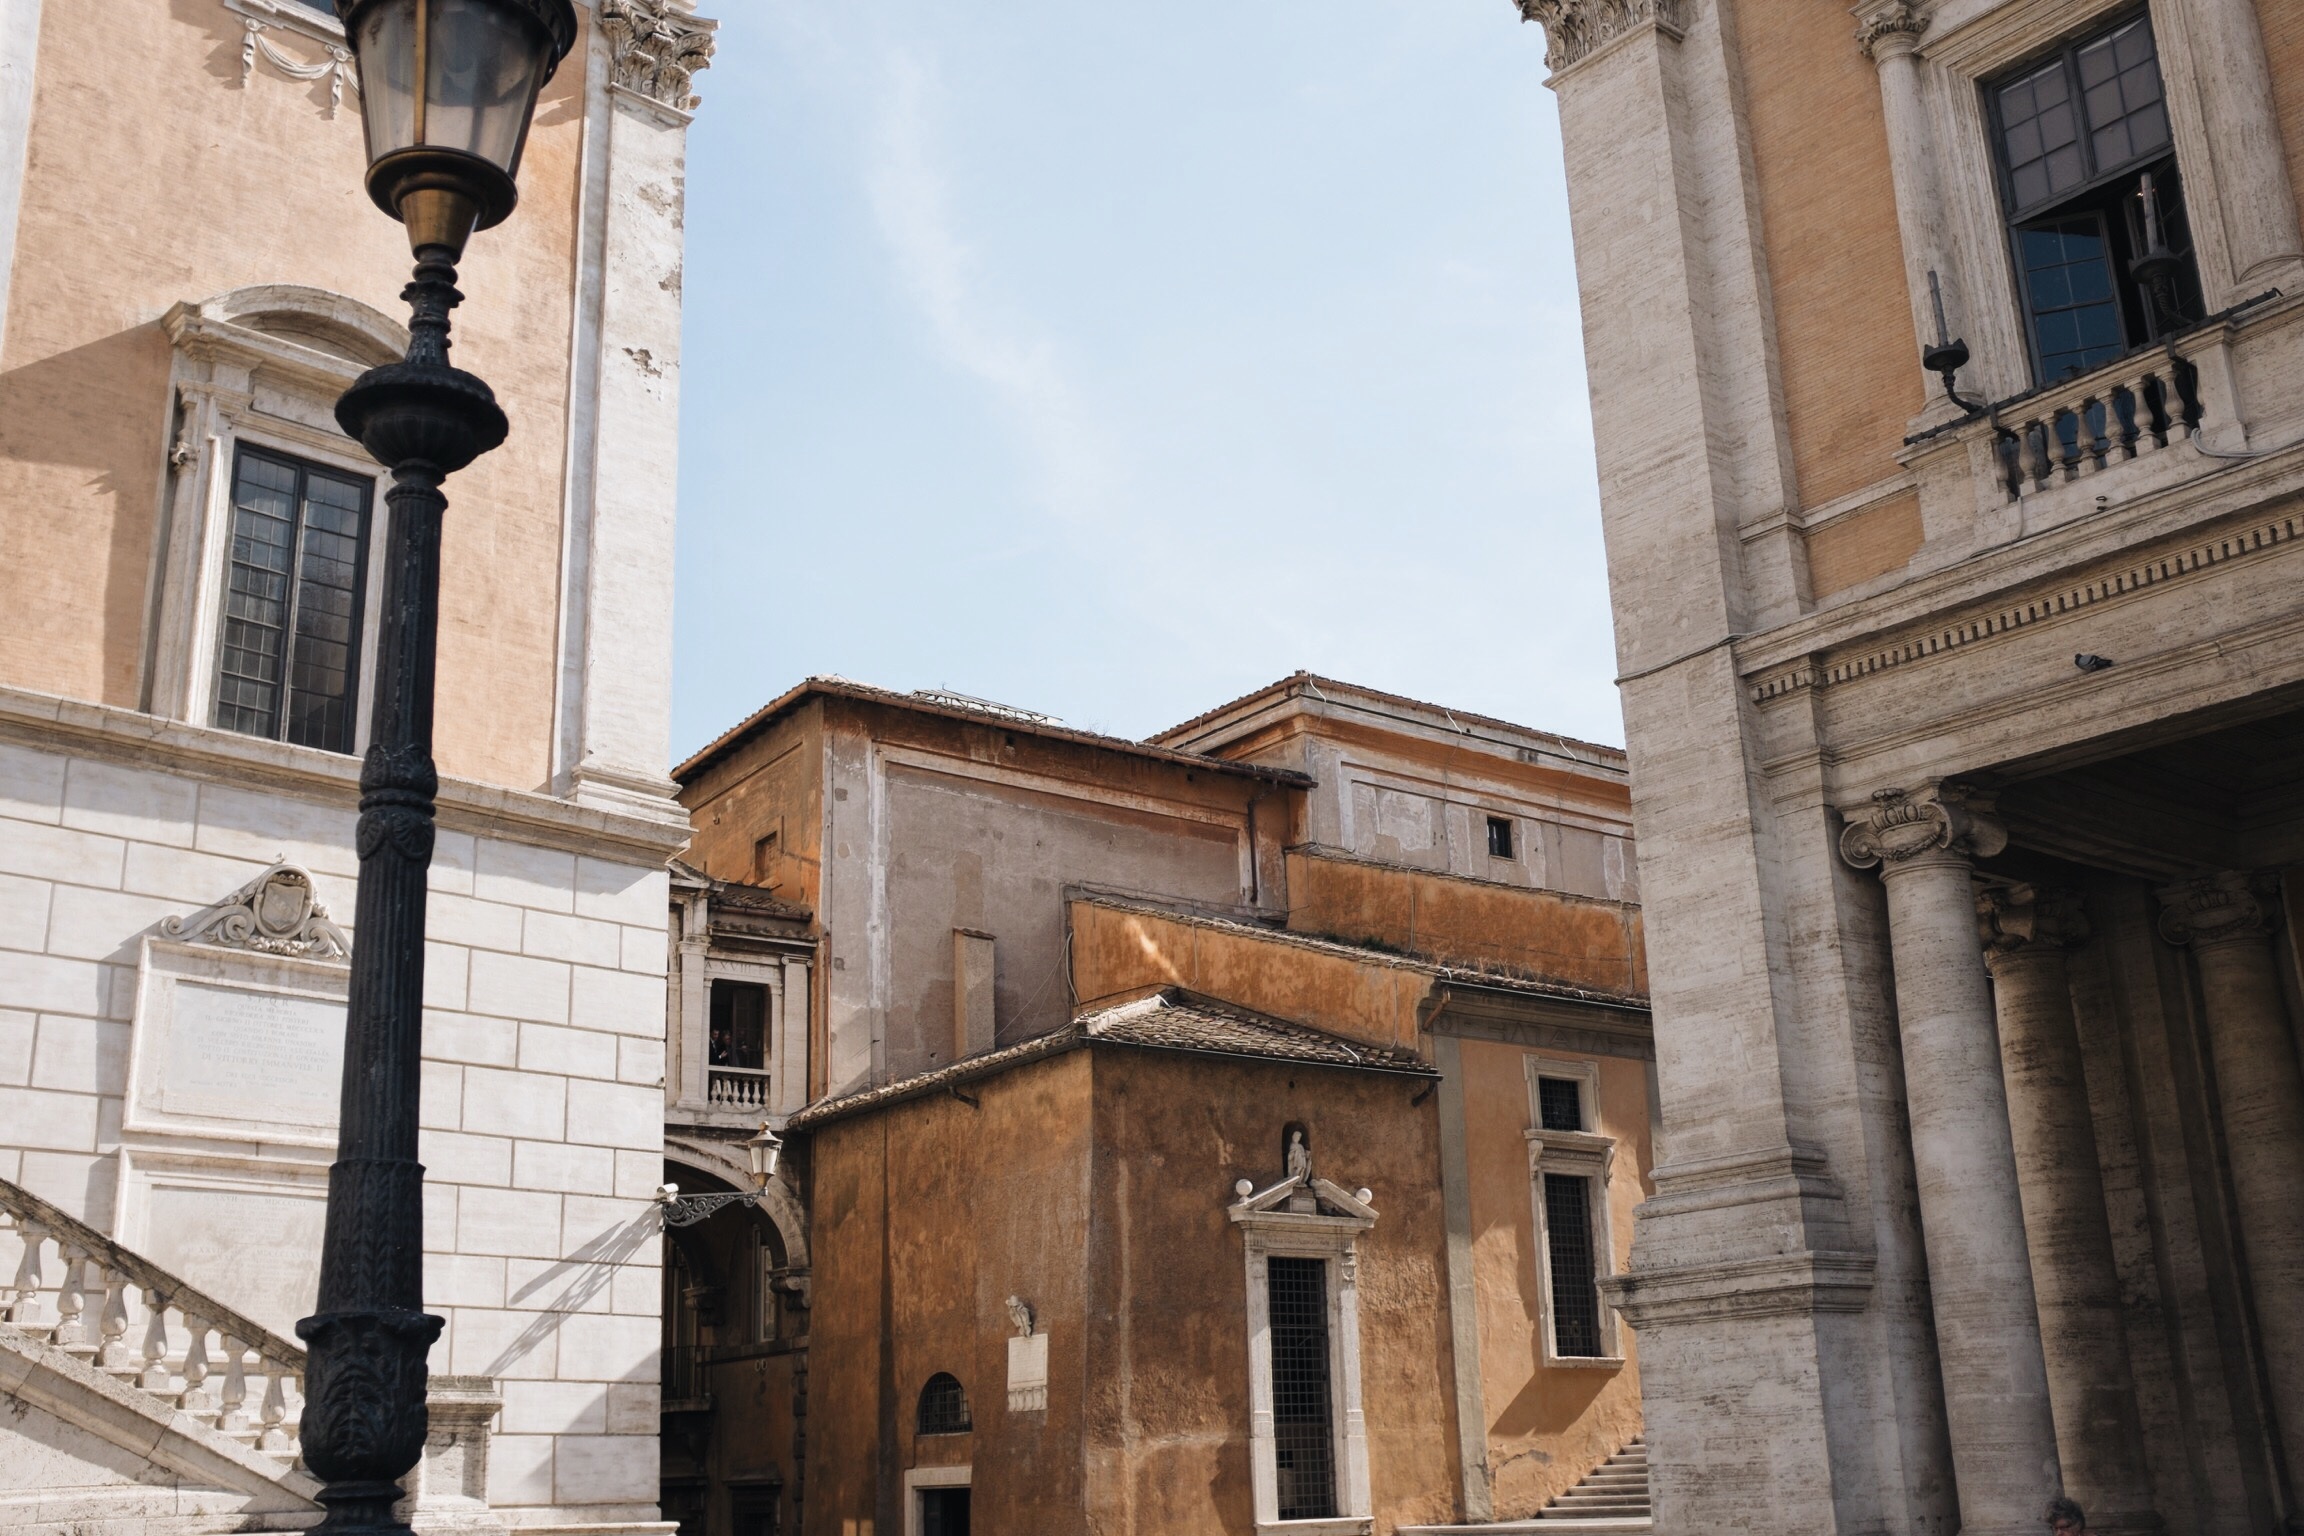
architecture, town, building, city, downtown, column, landmark, facade, church, place of worship, synagogue, history, basilica, neighbourhood, ancient rome, urban area, ancient history, human settlement